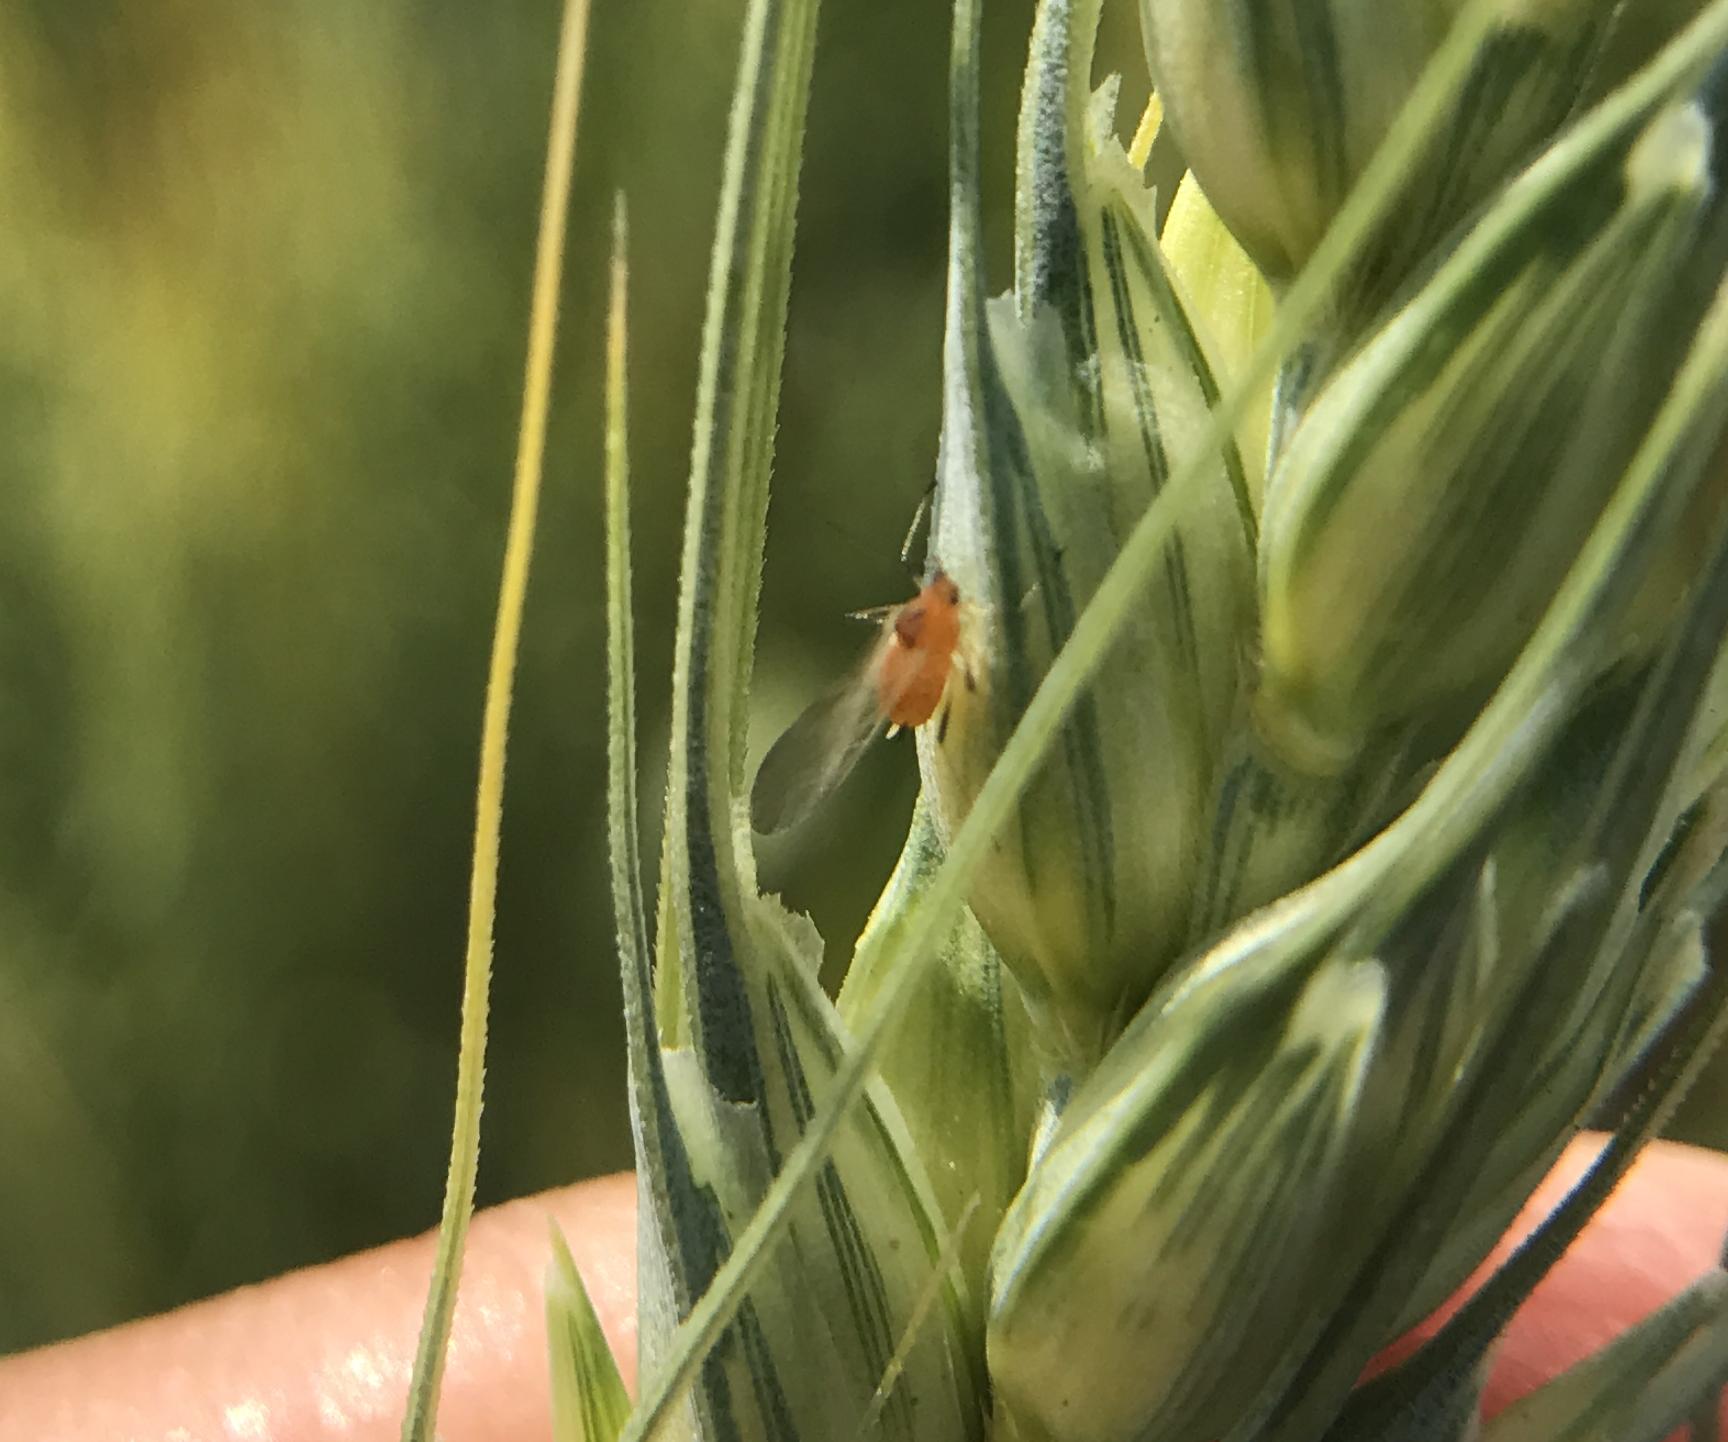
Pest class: english_grain_aphid